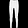
Label: Trouser